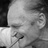
Emotion: happy